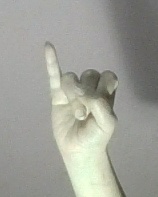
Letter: meem